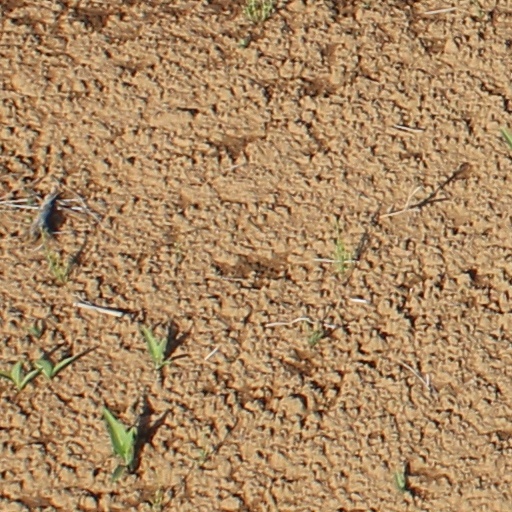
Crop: wheat